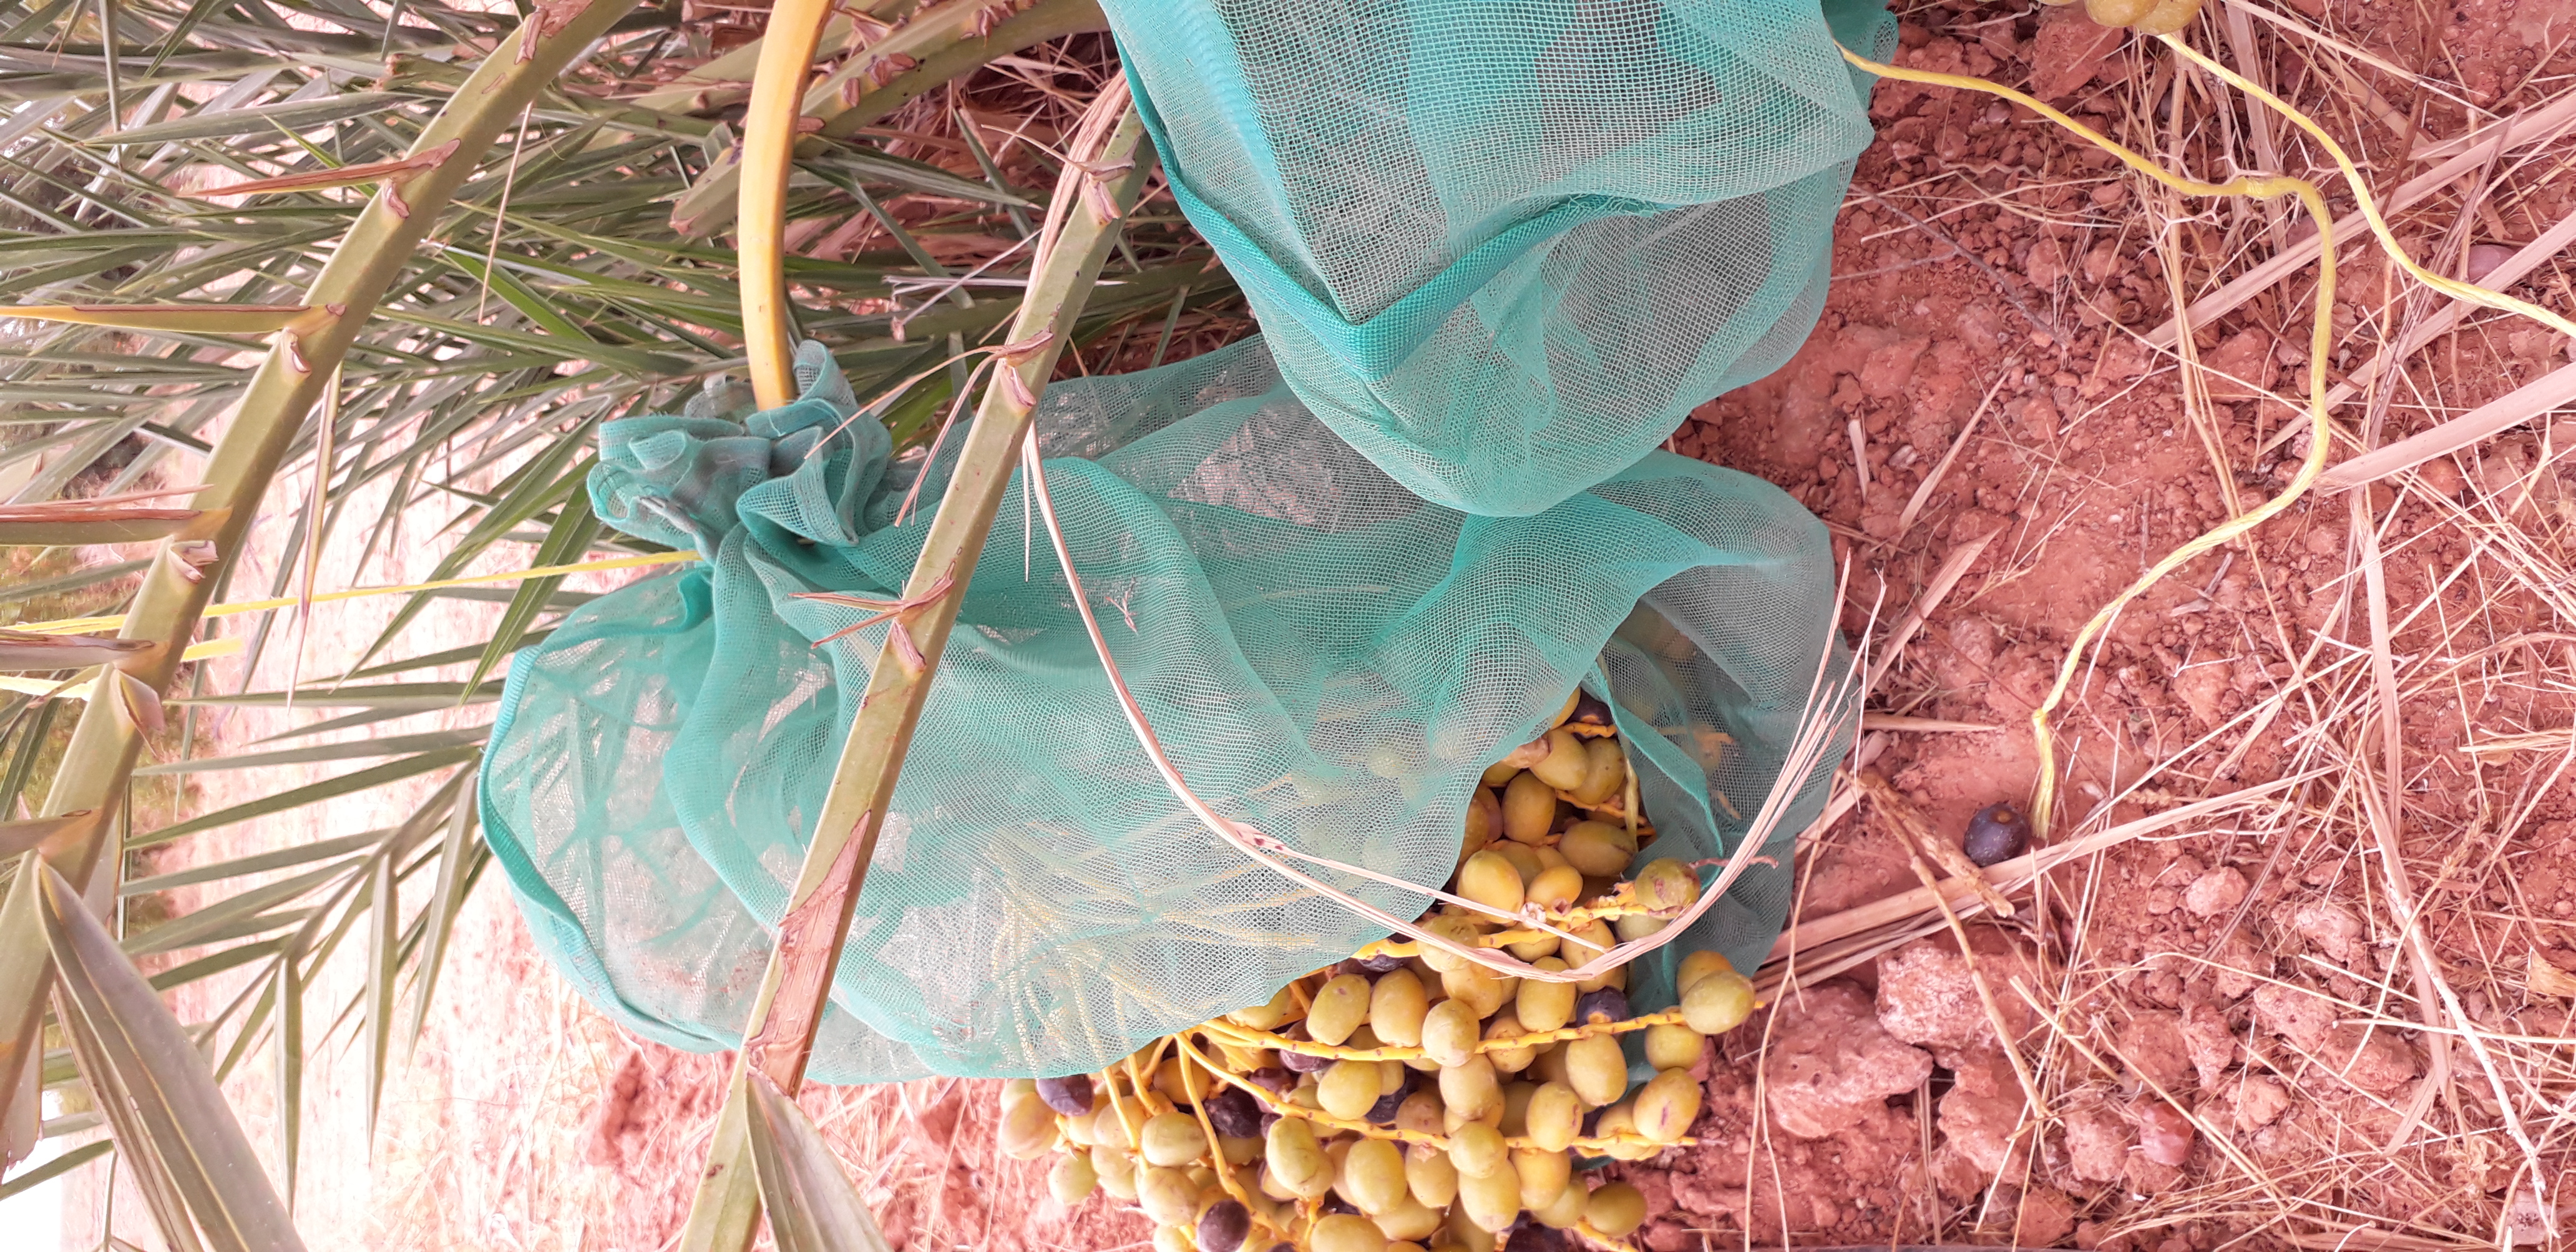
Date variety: kholt